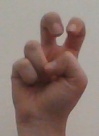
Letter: toot